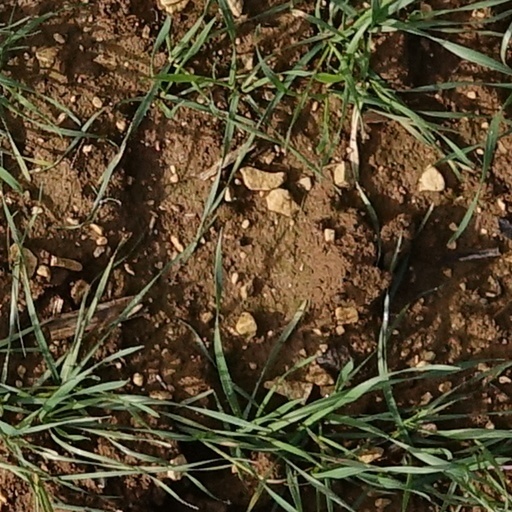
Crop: wheat